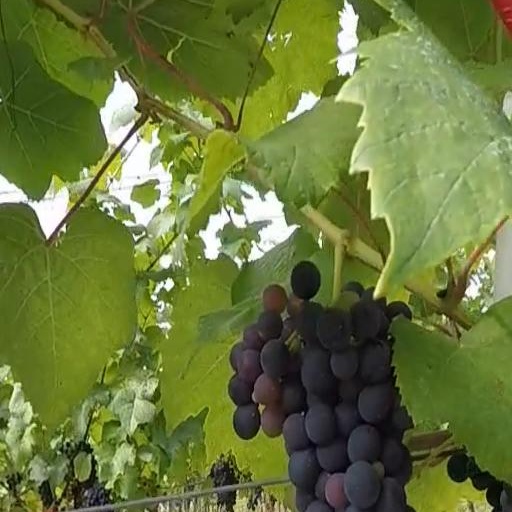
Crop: grape